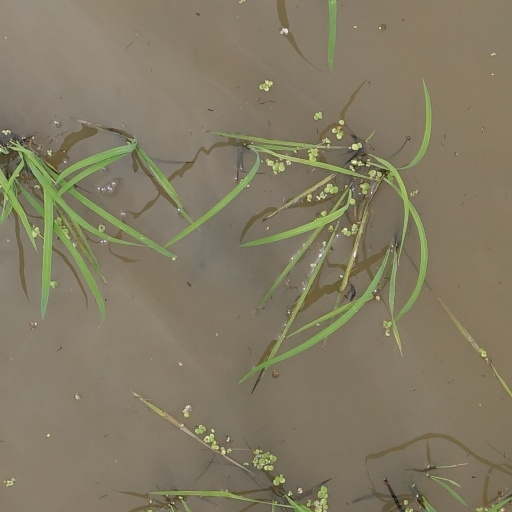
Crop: rice